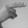
ASL letter: H